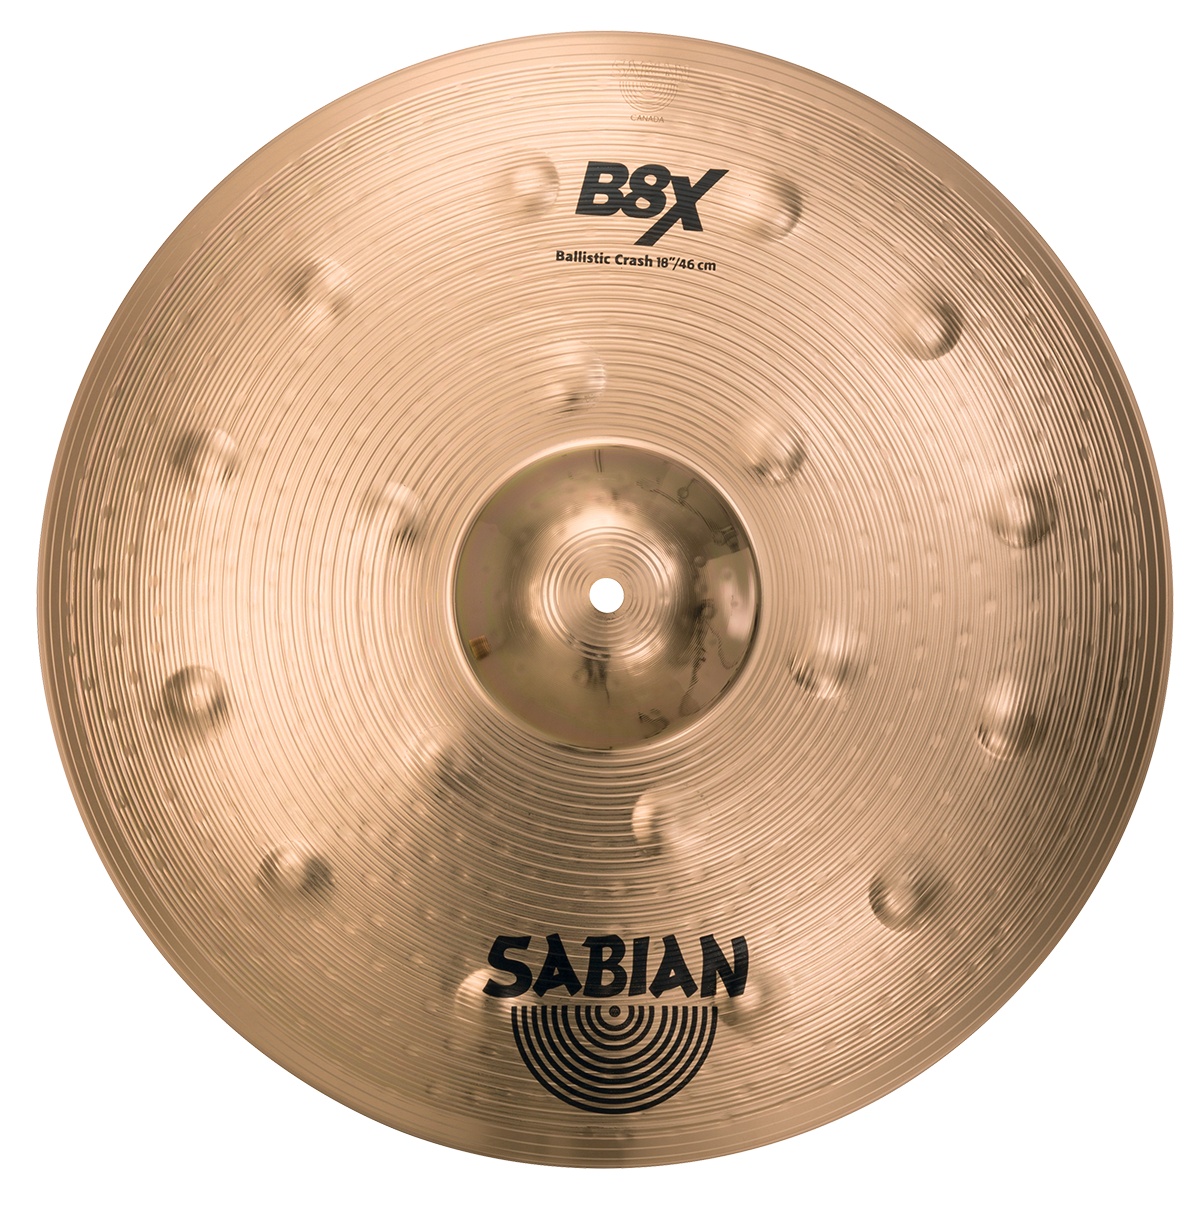
Sabian 418BCX - 18” B8X Ballistic Crash
Utilizing a completely new hammer peen and hammering technique, the 18" B8X Ballistic Crash is a thin model that delivers funky, aggressive attack, fully capable of creating high-pitched mayhem while remaining musical. Not unlike a higher pitched HHX X-Treme Crash, the extra-larrge hammering pattern from the bottom creates a flexible cymbal that is more responsive and opens up quickly and easily. It also results in a pitch bend that is shaped upward, making for a trashy crash that is more than happy to go fully ballistic!
Brand: Sabian
Category: Arts & Entertainment > Hobbies & Creative Arts > Musical Instruments > Percussion > Cymbals > Crash Cymbals